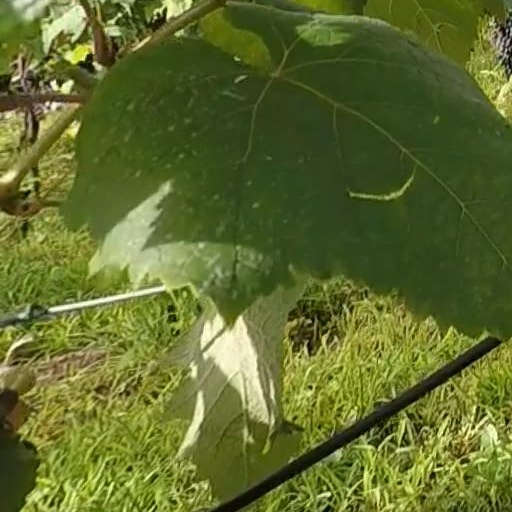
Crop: grape